George Croly

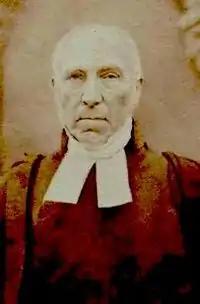
George Croly

George Croly (17 August 1780 – 24 November 1860) was an Irish poet, novelist, historian, and Anglican priest. He was rector of St Stephen Walbrook in the City of London from 1835 until his death.